Nuisance wildlife management

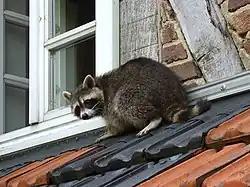
Raccoon on a roof.

The most commonly used methods for controlling nuisance wildlife around homes and gardens include exclusion, habitat modification, repellents, toxic baits, glue boards, traps and frightening.